Tremithousa

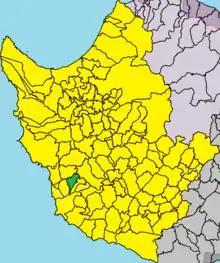
The location of Tremithousa within the District of Paphos.

The small traditional village, located between mountain and sea at an altitude of 280 meters, offers panoramic views of the surrounding area. In this location, the visitor can enjoy the nature, the streams and springs that water the walnut trees, almonds, citrus fruits and vegetables produced here.